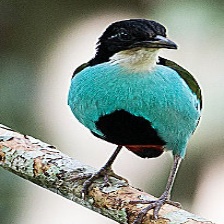
Species: AZURE BREASTED PITTA
Scientific name: PITTA STEERII